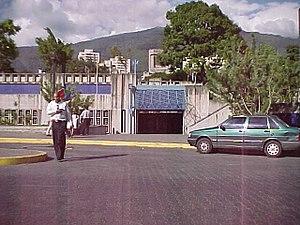
Colegio de Ingenieros est une station de la ligne 1 du métro de Caracas, inaugurée le 27 mars 1983 lors du premier prolongement de la ligne à l'est et l'ouverture du tronçon La Hoyada - Chacaíto.